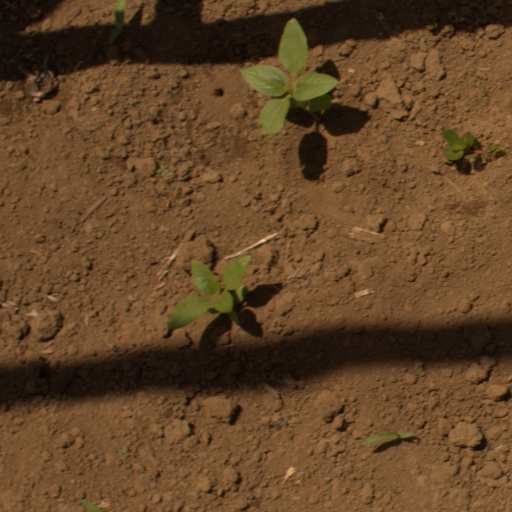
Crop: Jerusalem artichoke